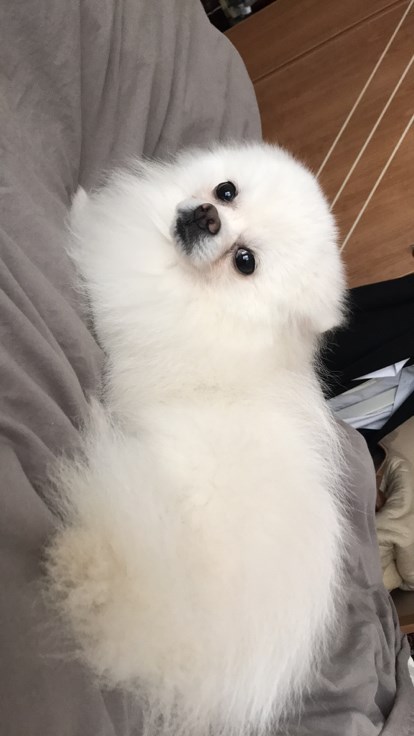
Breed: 1936-n000005-Pomeranian